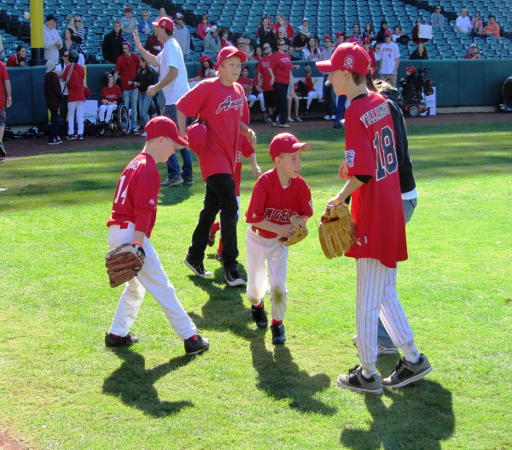
the infield from the team meets .